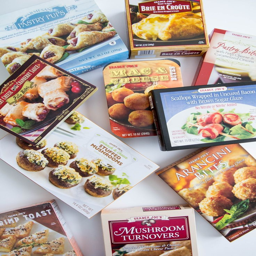
when hosting guests at the holidays , your secret weapon is the freezer .